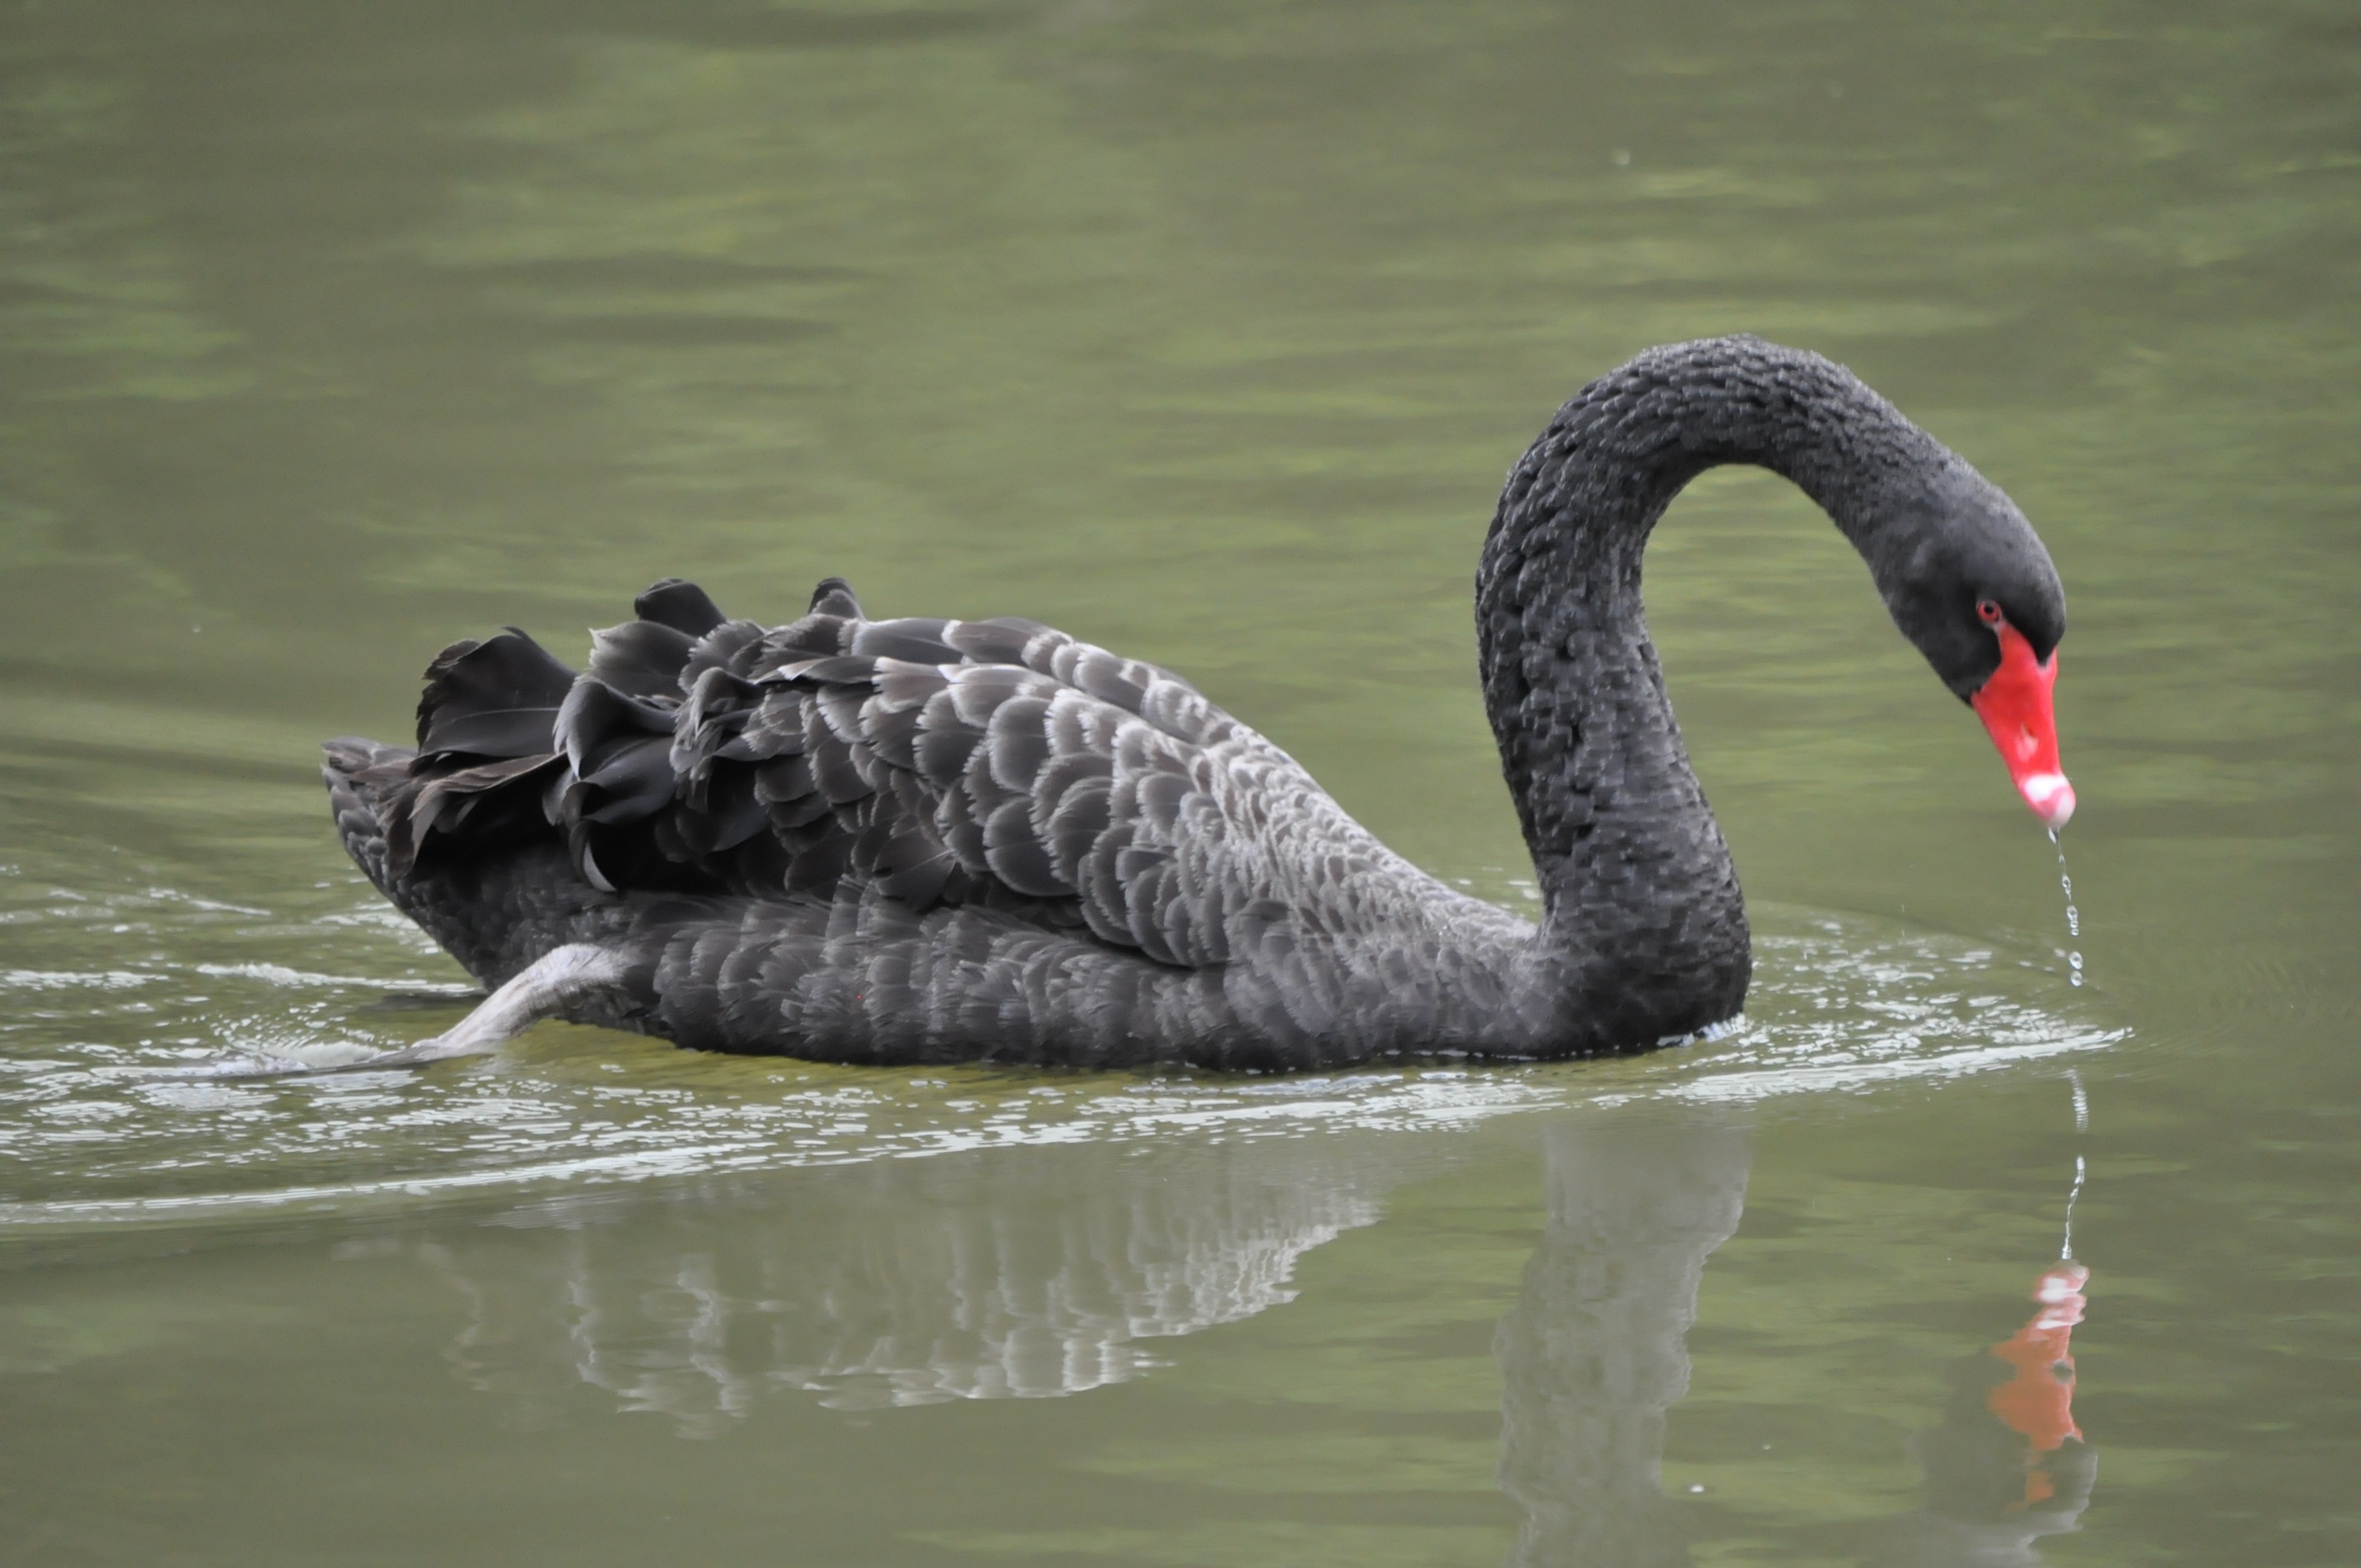
bird, wing, wildlife, pet, beak, fauna, swan, vertebrate, waterfowl, water bird, black swan, ducks geese and swans